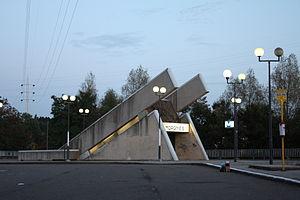
La station Morgnies est une station en service du Métro léger de Charleroi située sur l'antenne de Anderlues. Elle se trouve à la limite entre Goutroux et Landelies, le long de la RN90.